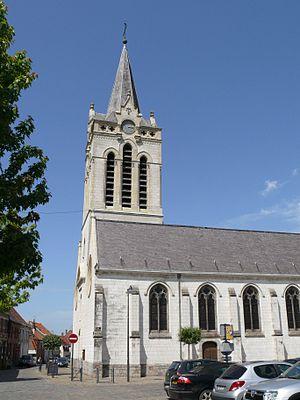
L'église Saint-Martin de Templeuve (Nord, France).
Templeuve-en-Pévèle, précédemment nommée Templeuve, est une commune française située dans le département du Nord en région Hauts-de-France.
L'église Saint-Martin est une église catholique paroissiale située à Templeuve-en-Pévèle, dans le Nord, en région des Hauts-de-France.